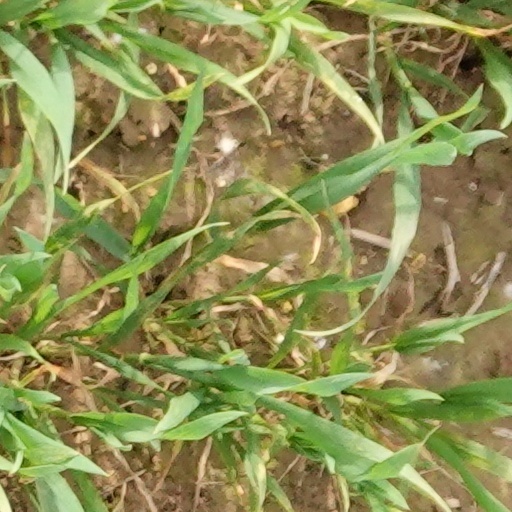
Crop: wheat